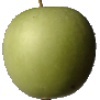
Label: Apple Granny Smith 1